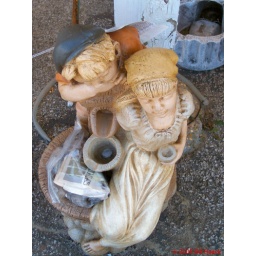
boy and girl in concrete